Kuno Veeber

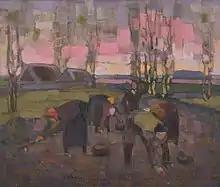
"Kartulivõtjad" ("Potato Harvest"). Oil on canvas, 1918.

After studying with Ants Laikmaa, Veeber studied with graphic artist Nikolai Triik and sculptor Jaan Koort. His earlier works show clear signs of Constructivist and Cubist influences. In 1922, he entered the Higher Art School Pallas in Tartu, studying painting at artist Konrad Mägi's painting studio and graphic art techniques with German Expressionist painter and graphic artist Magnus Zeller. In 1923, he traveled with Zeller to Germany, where Veeber became more acquainted with German Expressionism. In spite of poor health, Veeber graduated from the Higher Art School Pallas in 1924. In October of the same year, Veeber went to Paris and remained there until 1926.